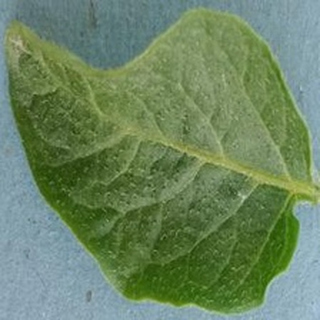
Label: healthy_potato